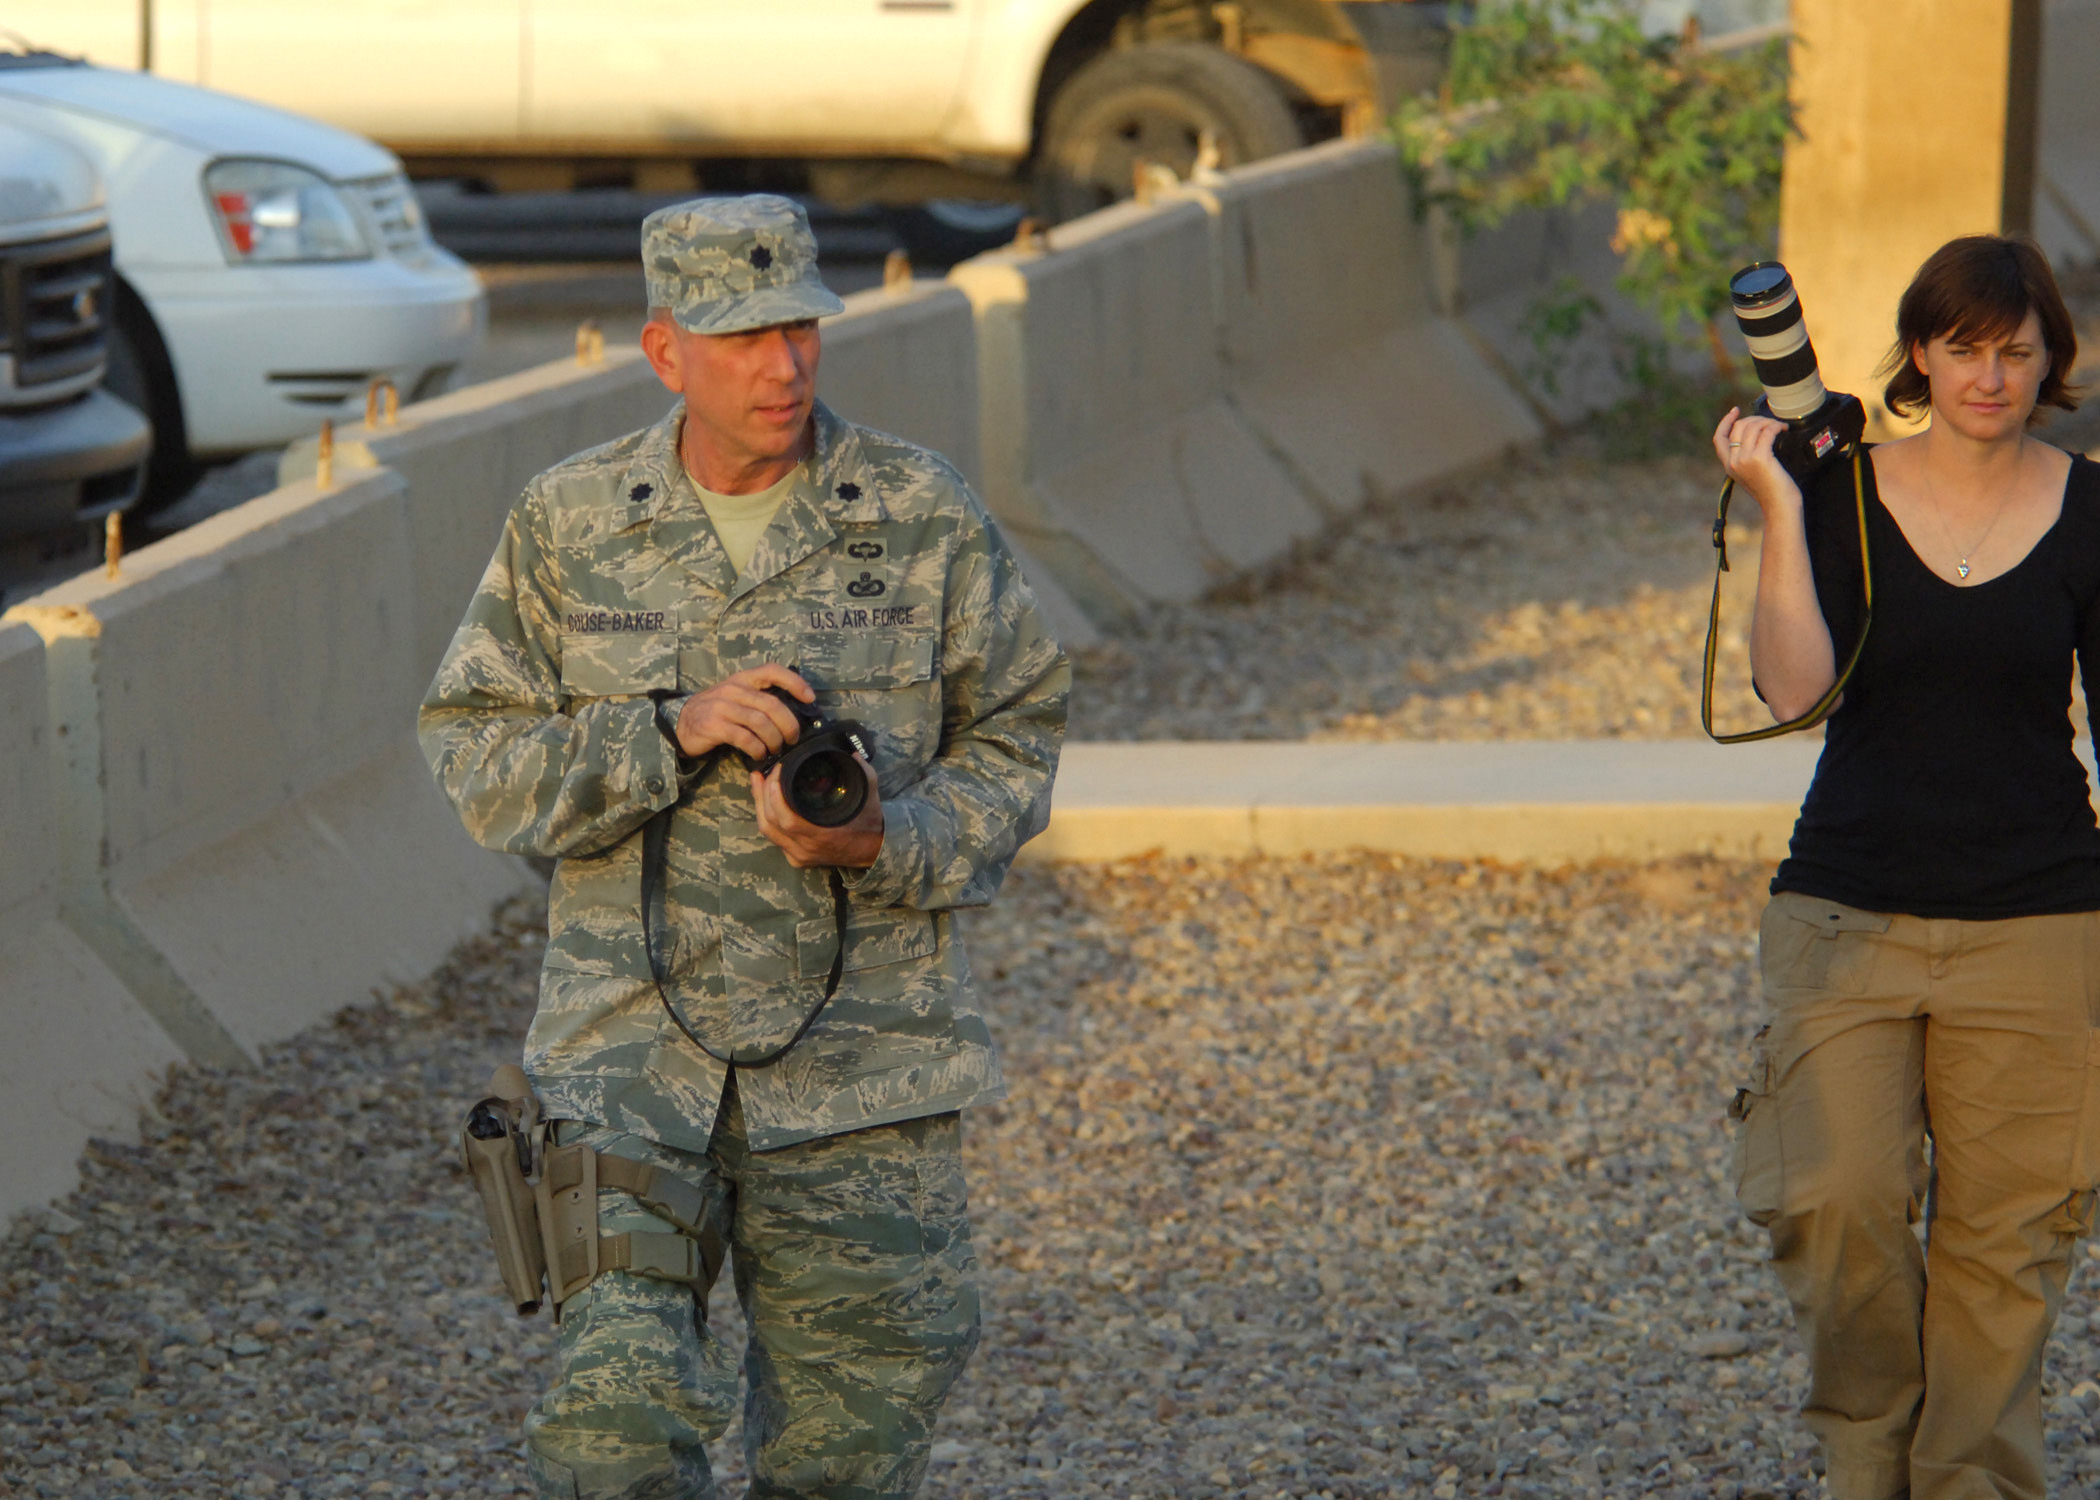
person, people, military, soldier, army, troop, iraq, jointbasebalad